Francesco Rismondo

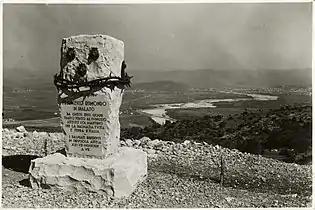
Inscribed cippus for Francesco Rismondo in Monte San Michele

Francesco Rismondo (15 April 1885 – 10 August 1915) was an Austrian-born Italian irredentist and decorated military volunteer.